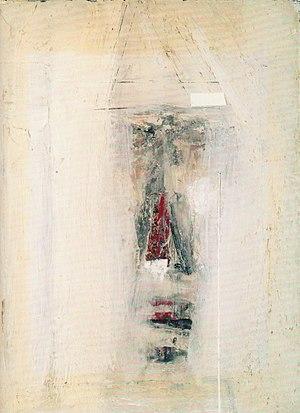
Visage de clown 1954
Jean Ricardon, né le 21 septembre 1924 à Morez et mort le 2 avril 2018 à Besançon, est un peintre français figuratif.